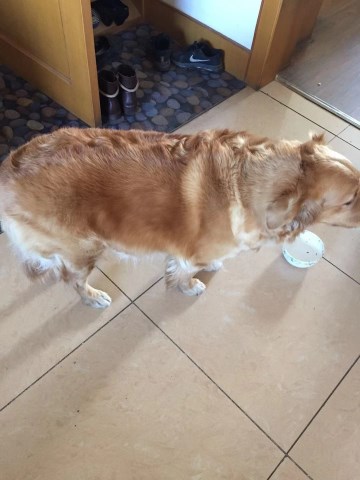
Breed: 5355-n000126-golden_retriever